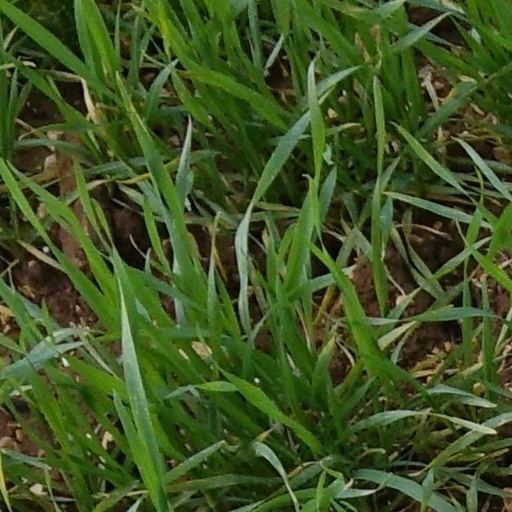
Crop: wheat